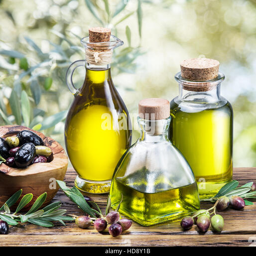
olive oil and berries are on the wooden table under the olive tree